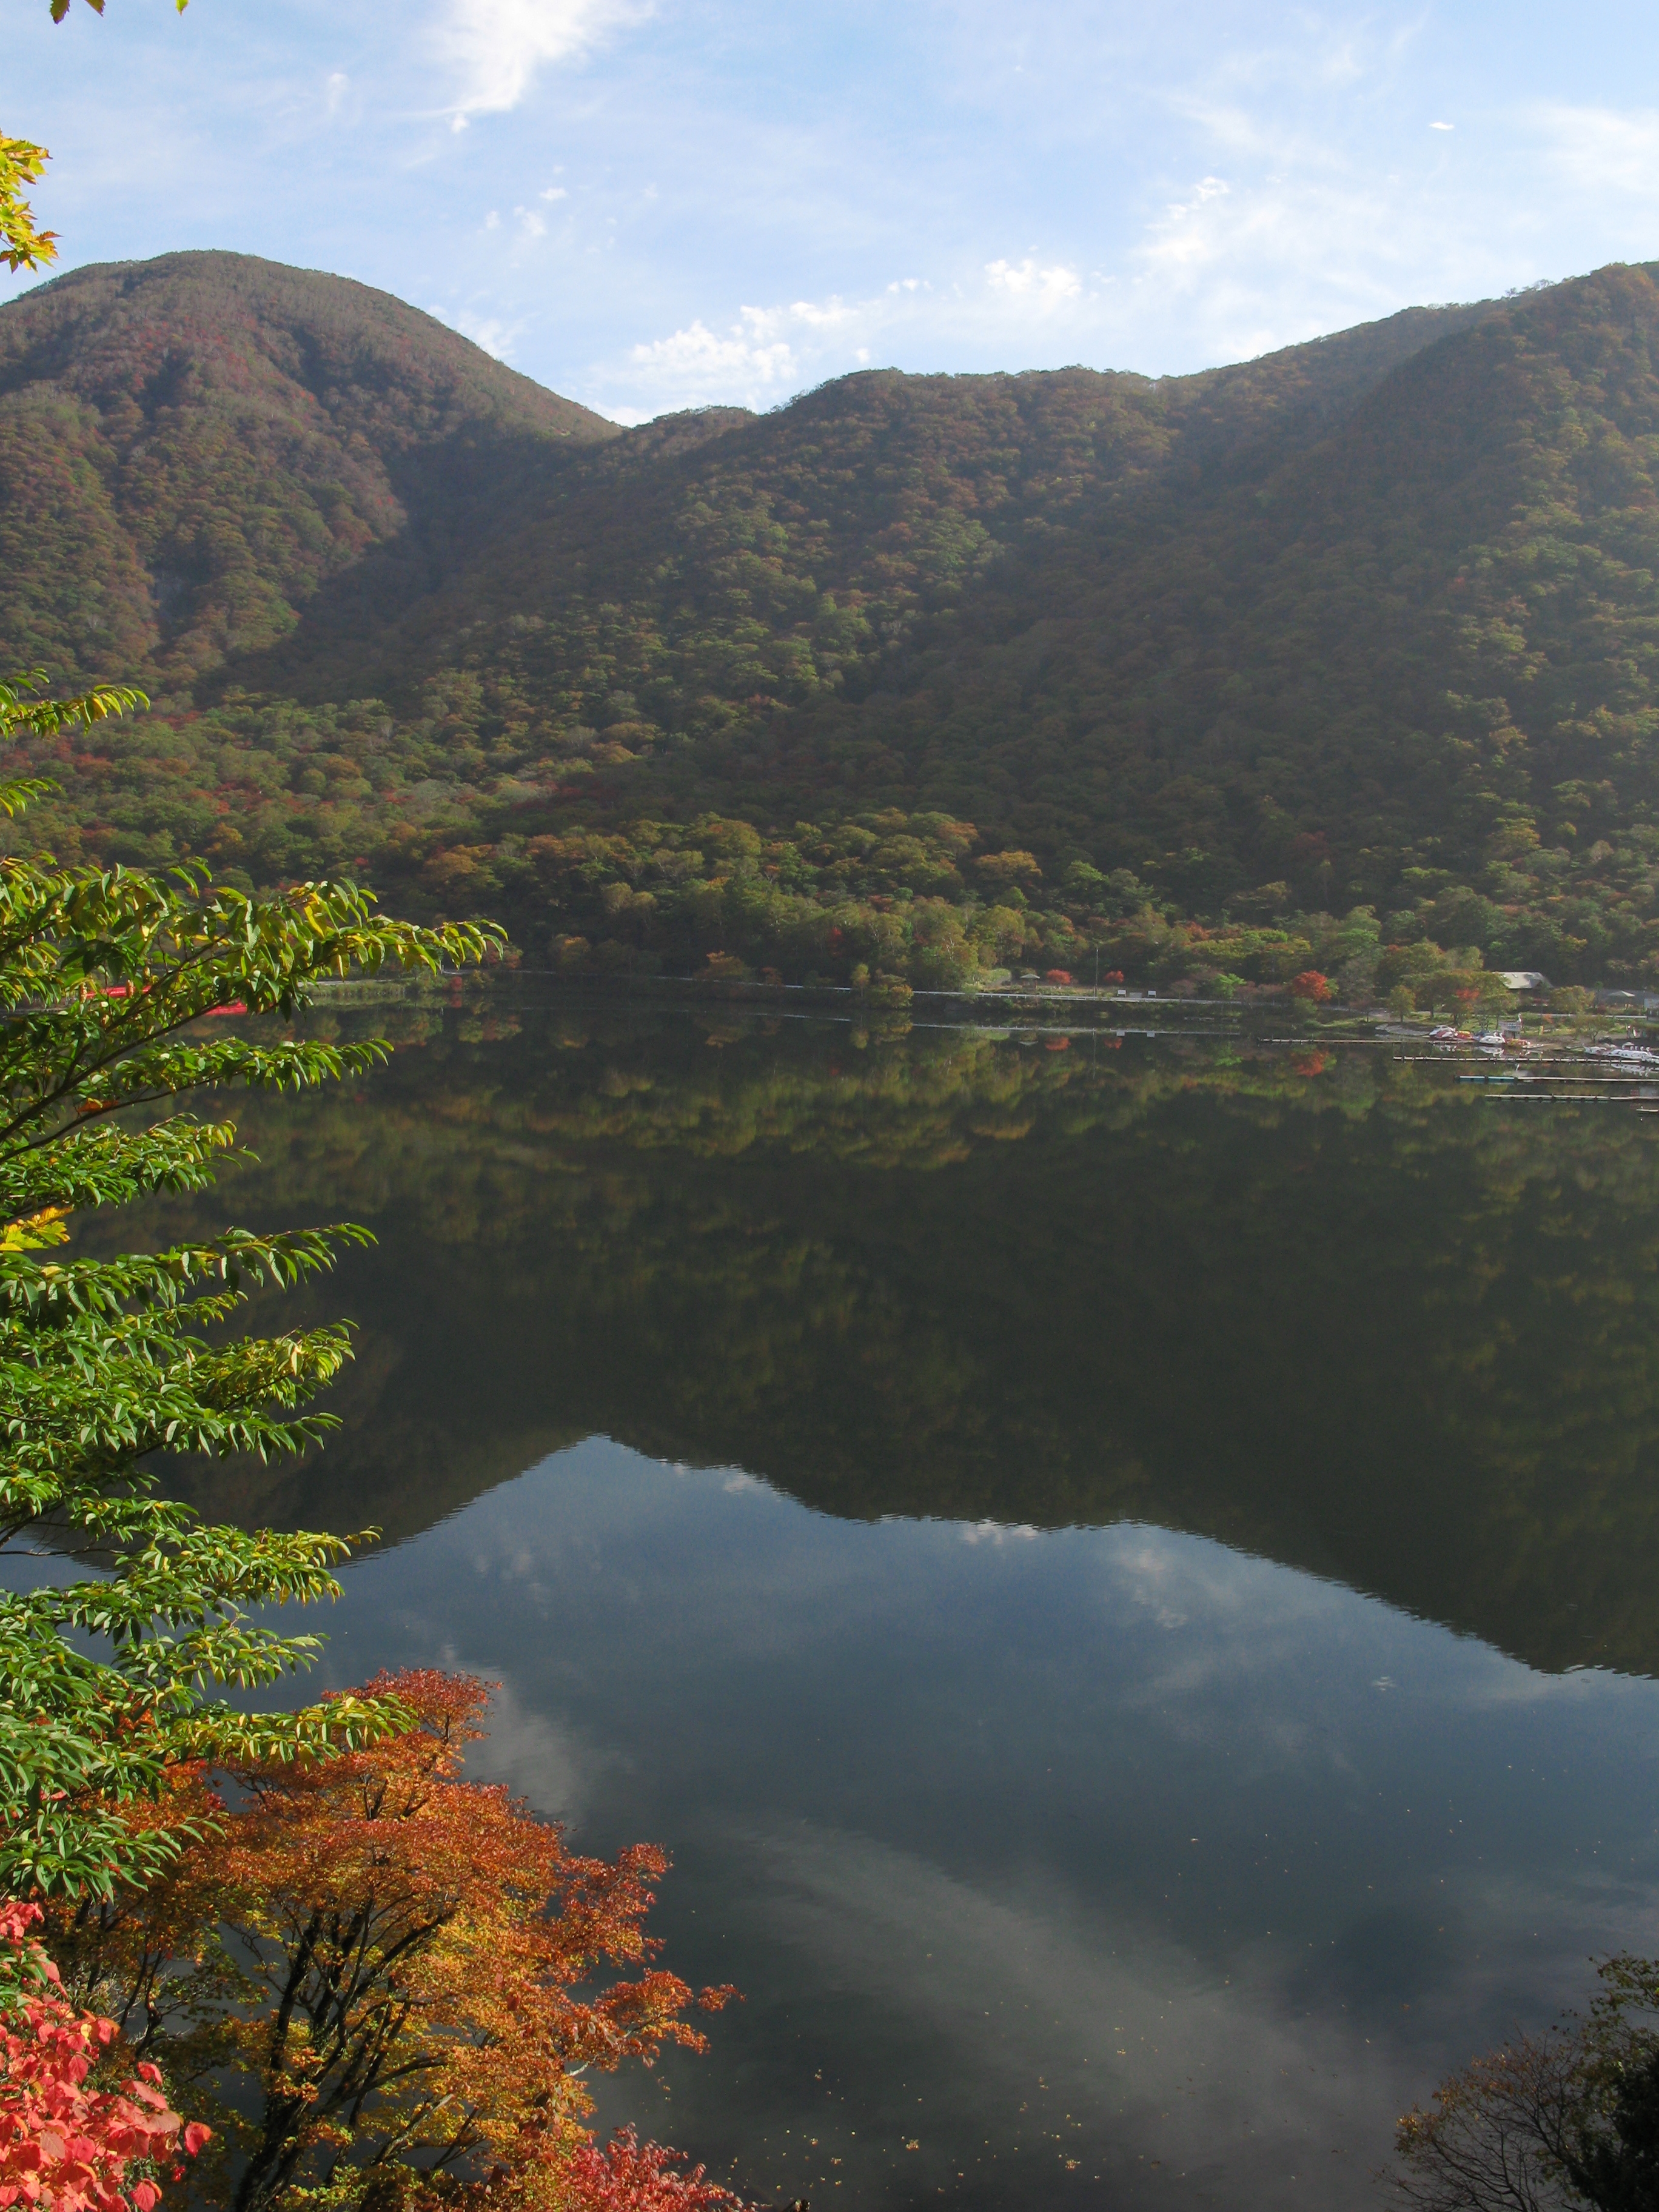
landscape, tree, water, nature, forest, marsh, wilderness, mountain, leaf, hill, lake, river, valley, mountain range, reflection, high, autumn, reservoir, highland, body of water, hires, loch, hi, res, g7, onuma, oonuma, tarn, atmospheric phenomenon, mountainous landforms